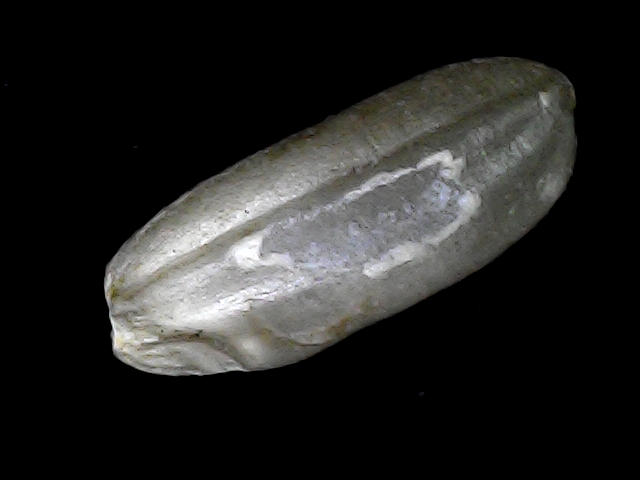
Rice variety: BD52